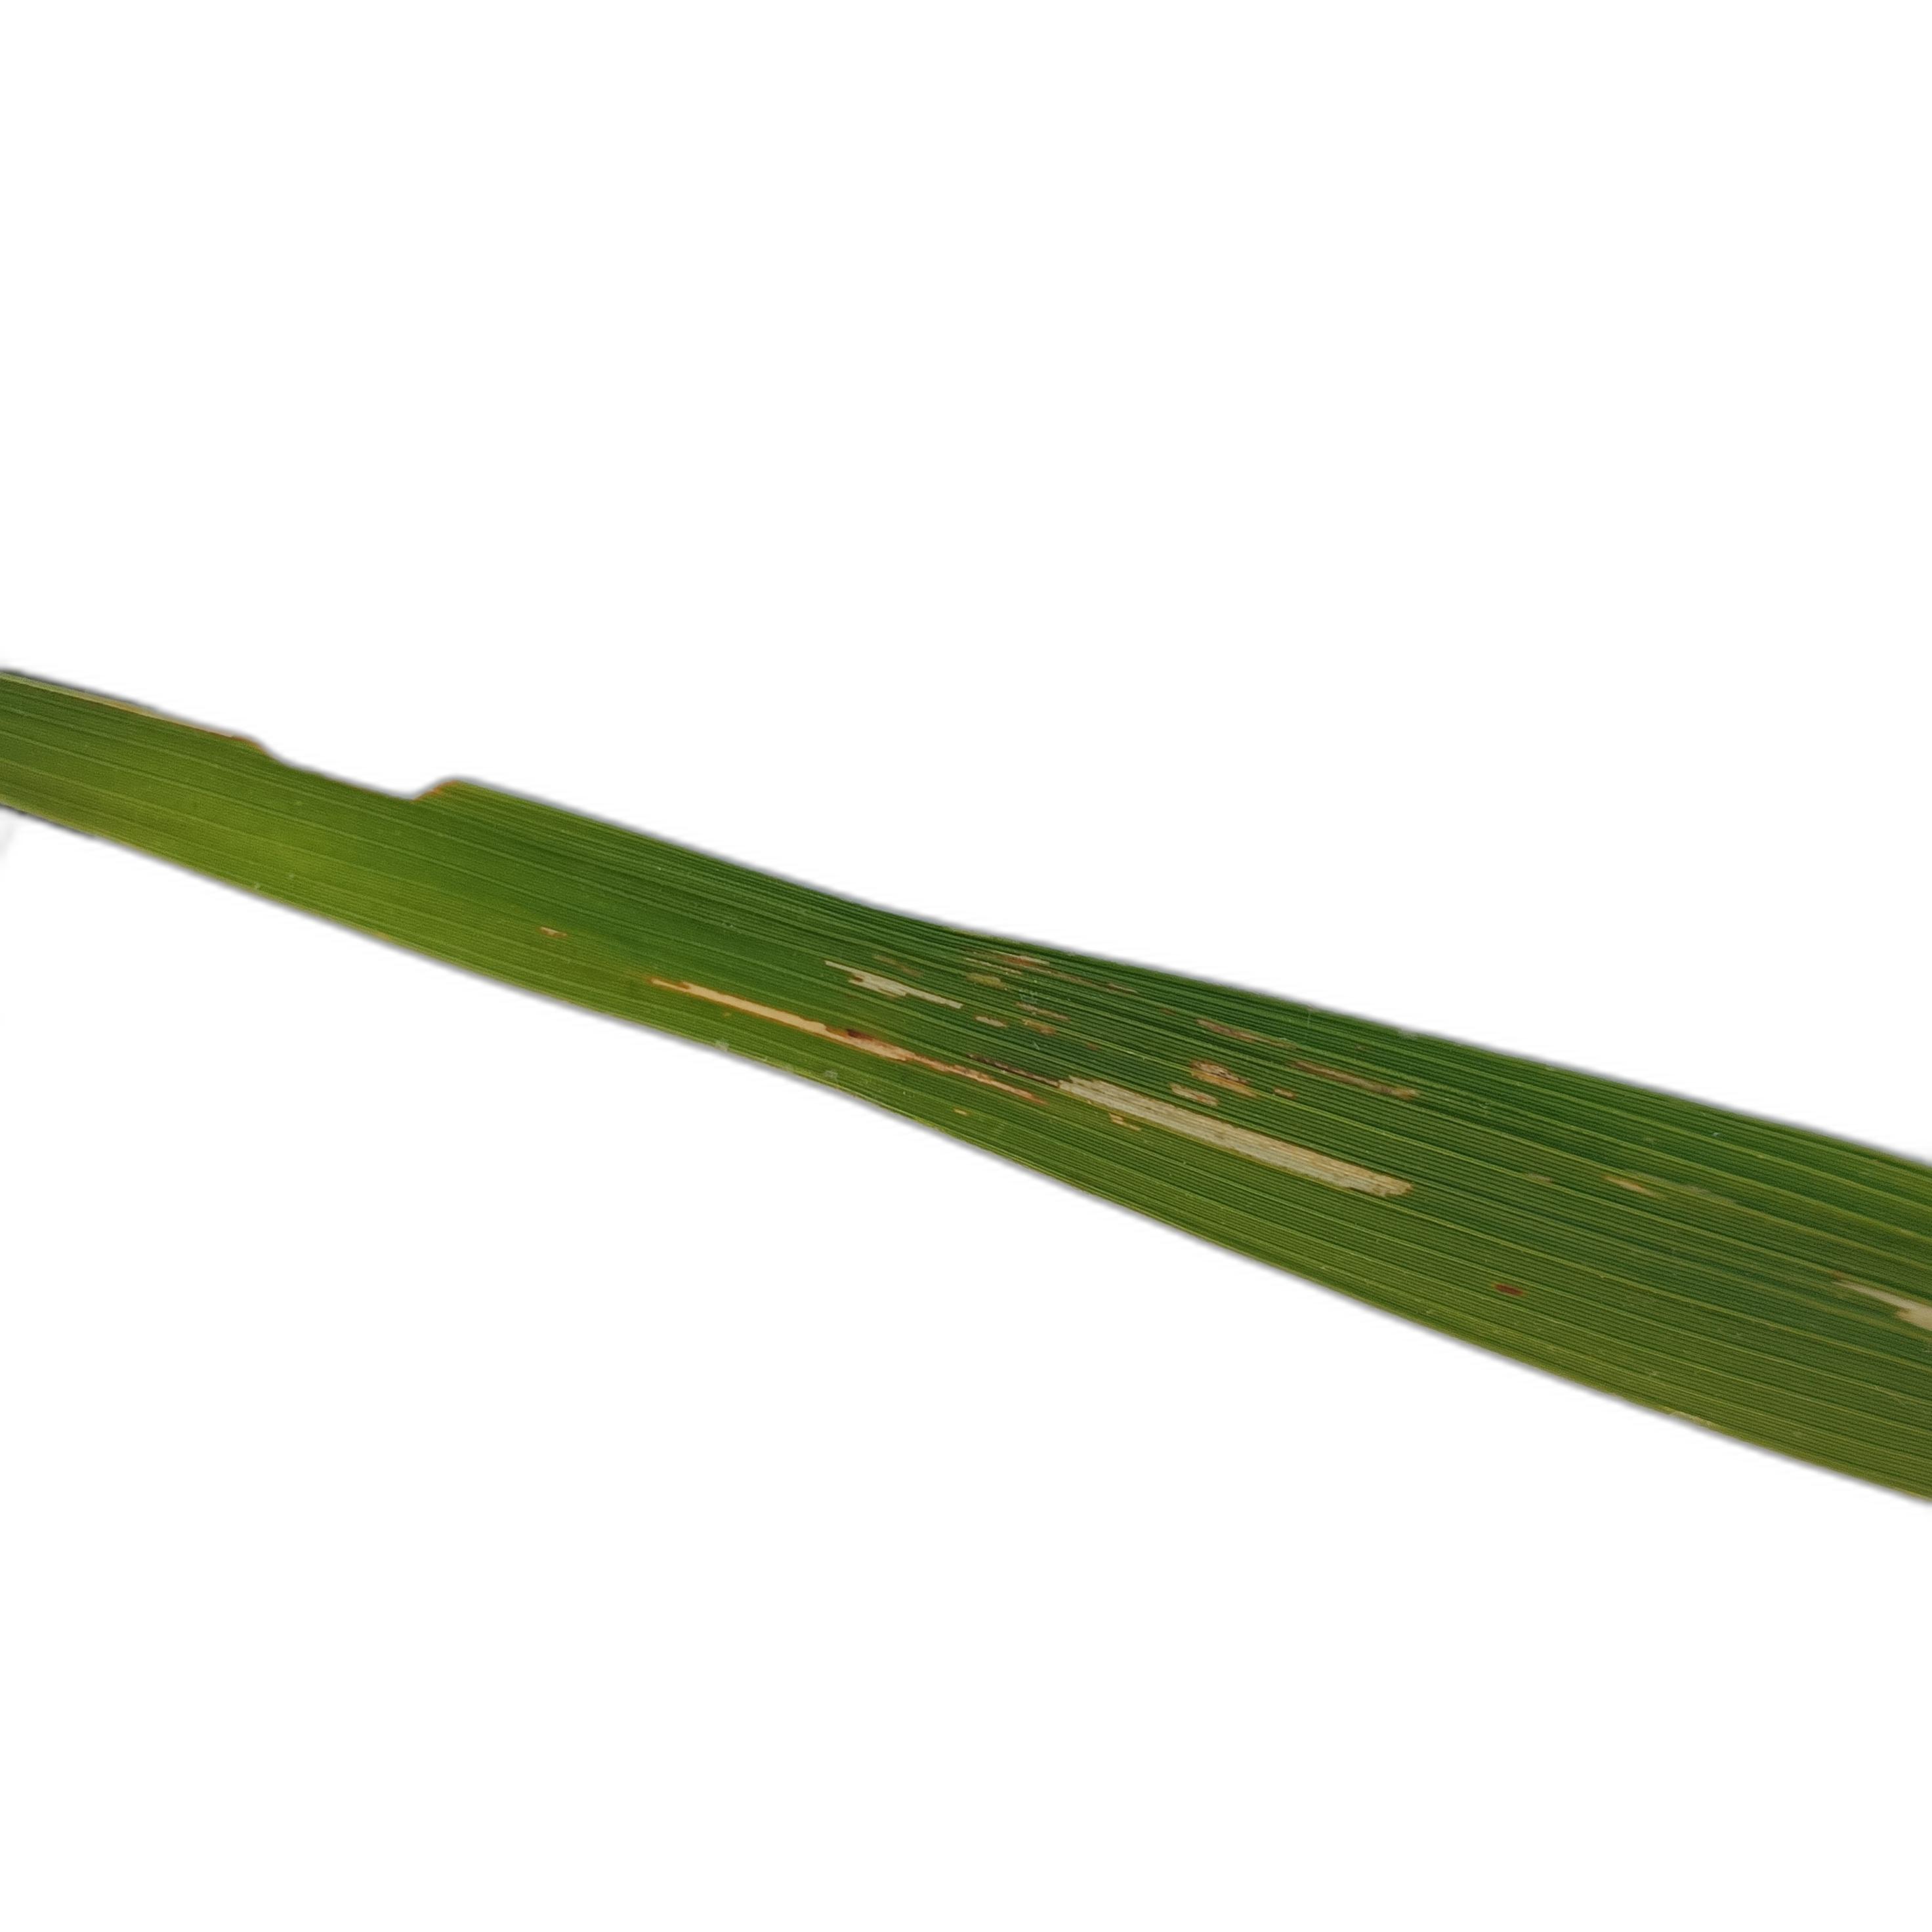
Label: Rice Leaffolder